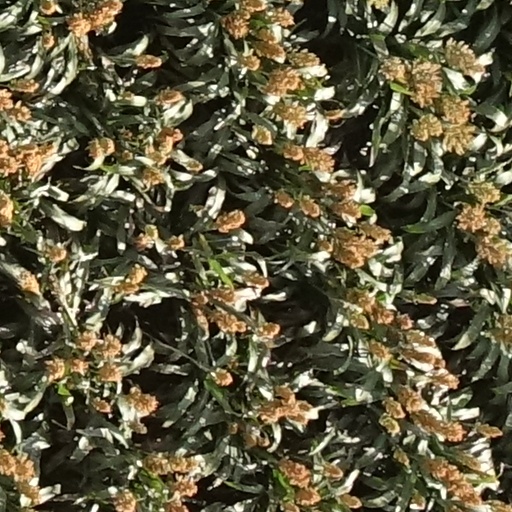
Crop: sorghum